Weighing scale

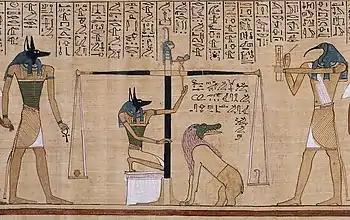
The Ancient Egyptian "Book of the Dead" depicts a scene in which a scribe's heart is weighed against the feather of truth.

The balance scale is such a simple device that its usage likely far predates the evidence. What has allowed archaeologists to link artifacts to weighing scales are the stones for determining absolute mass. The balance scale itself was probably used to determine relative mass long before absolute mass.